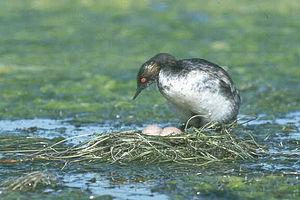
Le Grèbe à cou noir est une espèce d'oiseau de la famille des podicipédidés. C'est le plus sociable de tous les grèbes, mais aussi celui dont la population mondiale est la plus nombreuse.